Beeley Moor

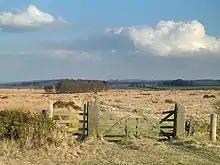
Southern edge of Beeley Moor

Beeley Moor is a small gritstone upland area in the Derbyshire Peak District of central and northern England, near the villages of Beeley and Baslow. Its highest point is above sea level.